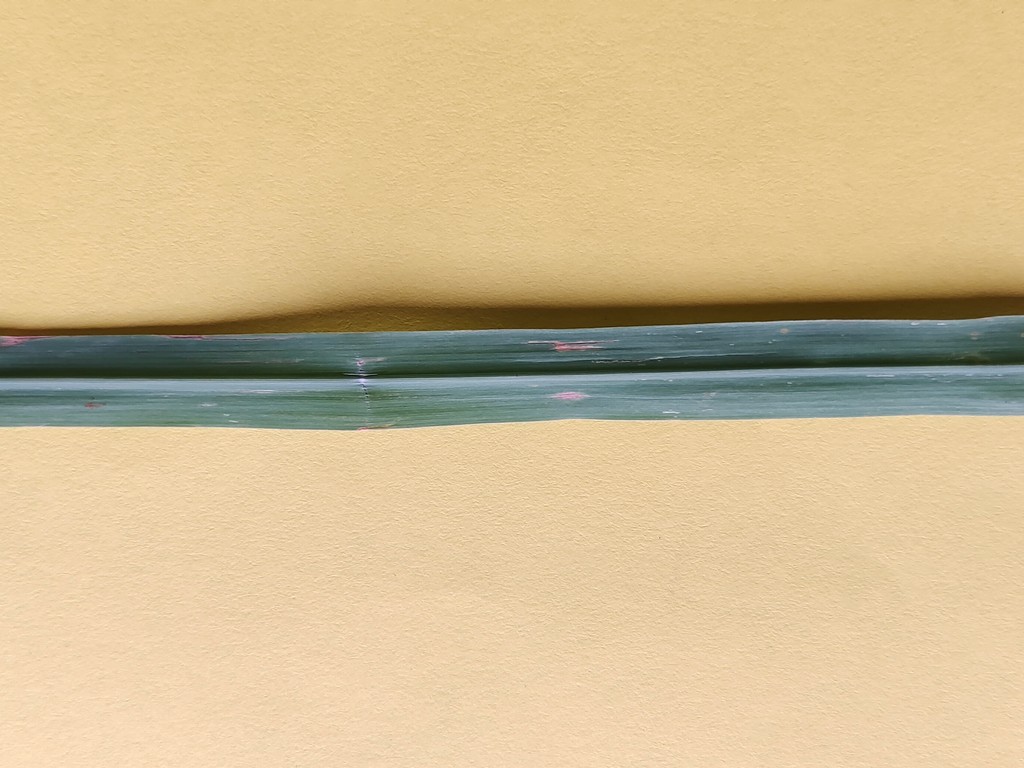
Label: Unhealthy